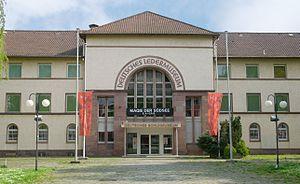
Le Musée allemand du cuir est un musée situé à Offenbach-sur-le-Main en Allemagne. Il montre l'utilisation globale du cuir dans l'artisanat, l'art et la vie quotidienne. Dans un espace d'exposition d'environ 2 500 mètres ² sont exposées plus de 30 000 pièces. Le musée a été fondé en 1917 par Hugo Eberhardt.